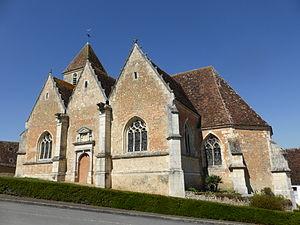
Église de Vichères, en Eure-et-Loir.
Vichères est une commune française située dans le département d'Eure-et-Loir en région Centre-Val de Loire.
Cet article recense les monuments historiques d'Eure-et-Loir, en France.